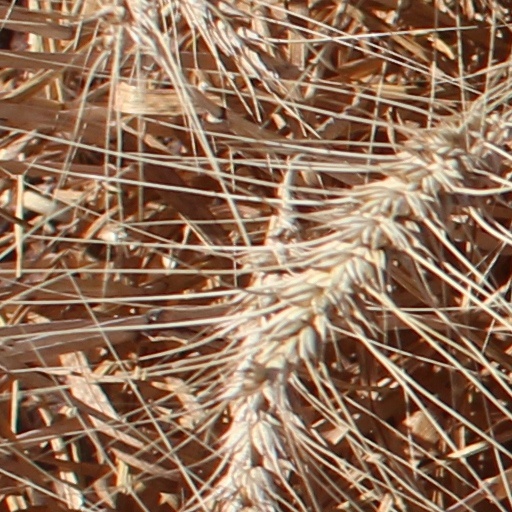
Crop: wheat